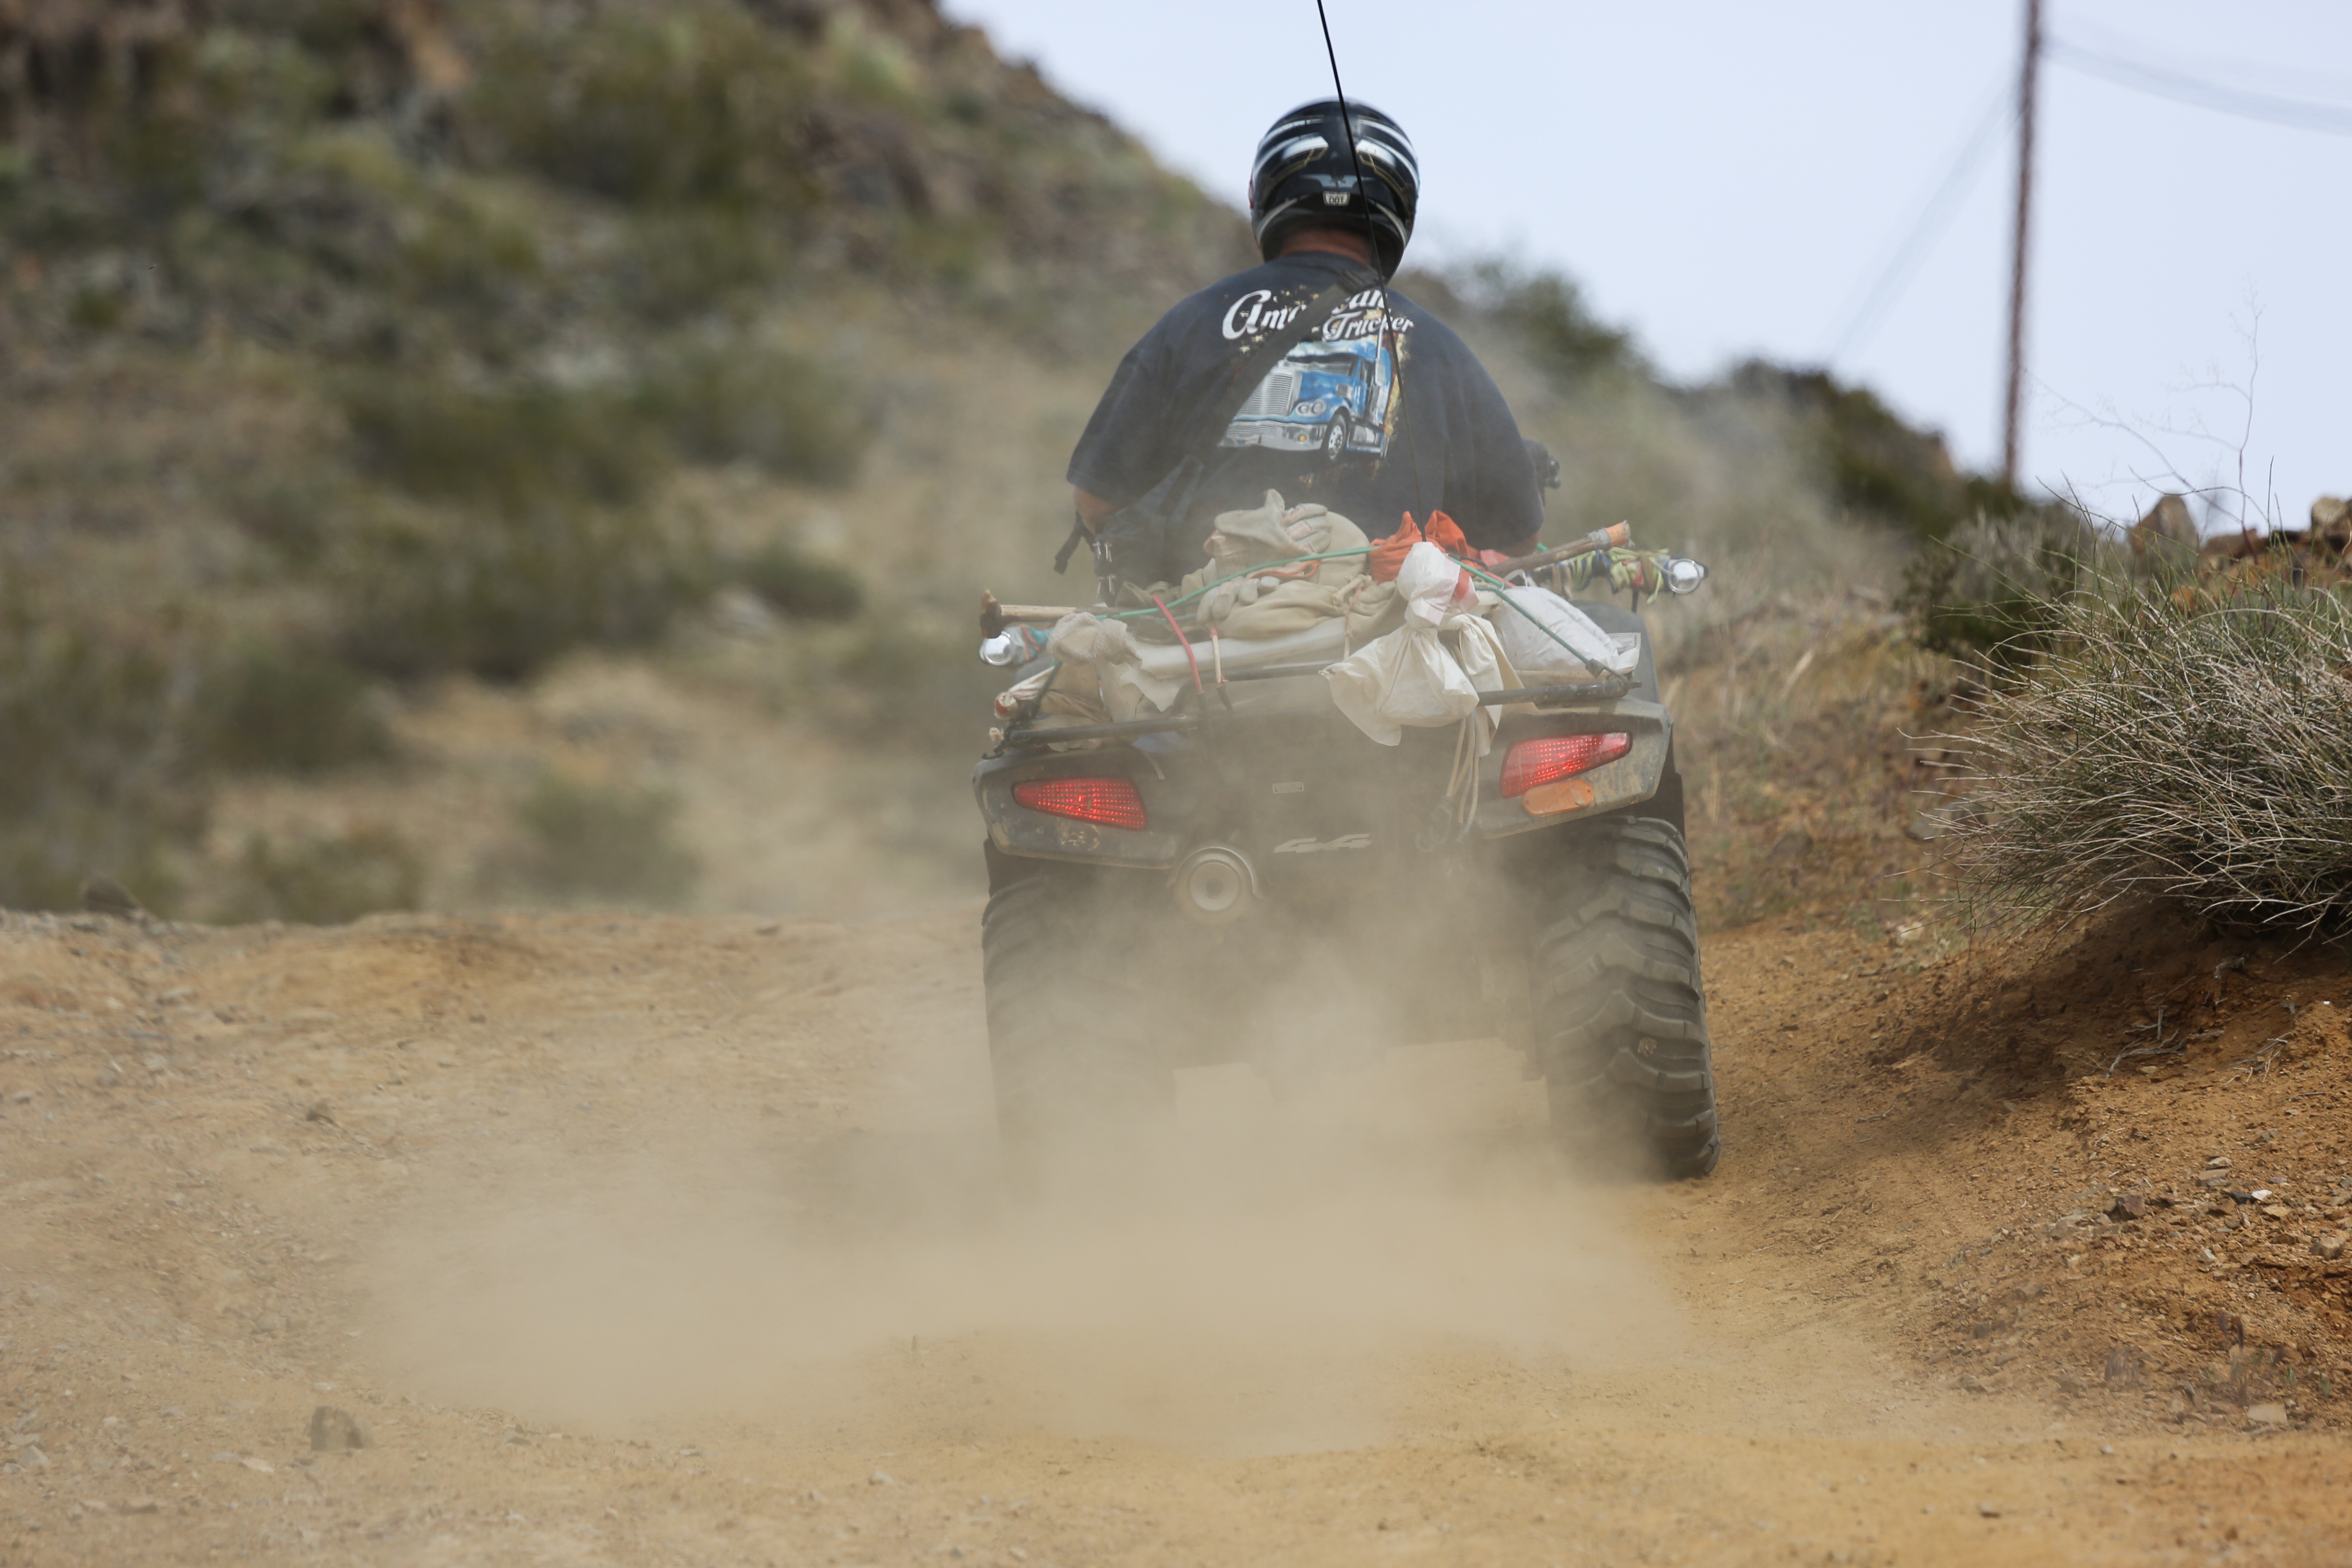
man, desert, vehicle, motorcycle, mud, drive, usa, soil, dust, extreme sport, motorbike, material, race, sports, racing, motorsport, quadricycle, all terrain vehicle, auto racing, off roading